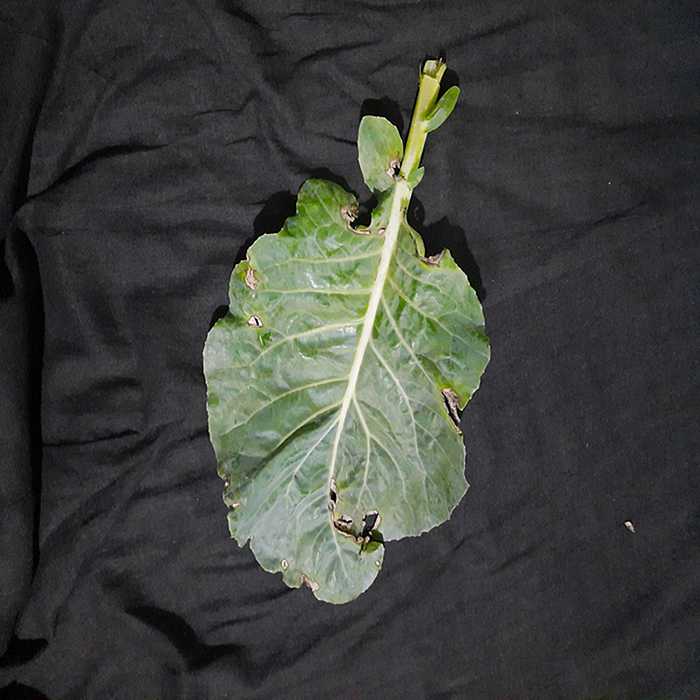
Plant: Cauliflower
Label: Downy mildew